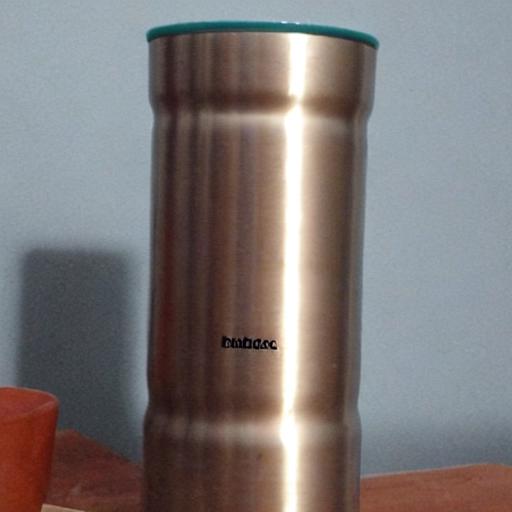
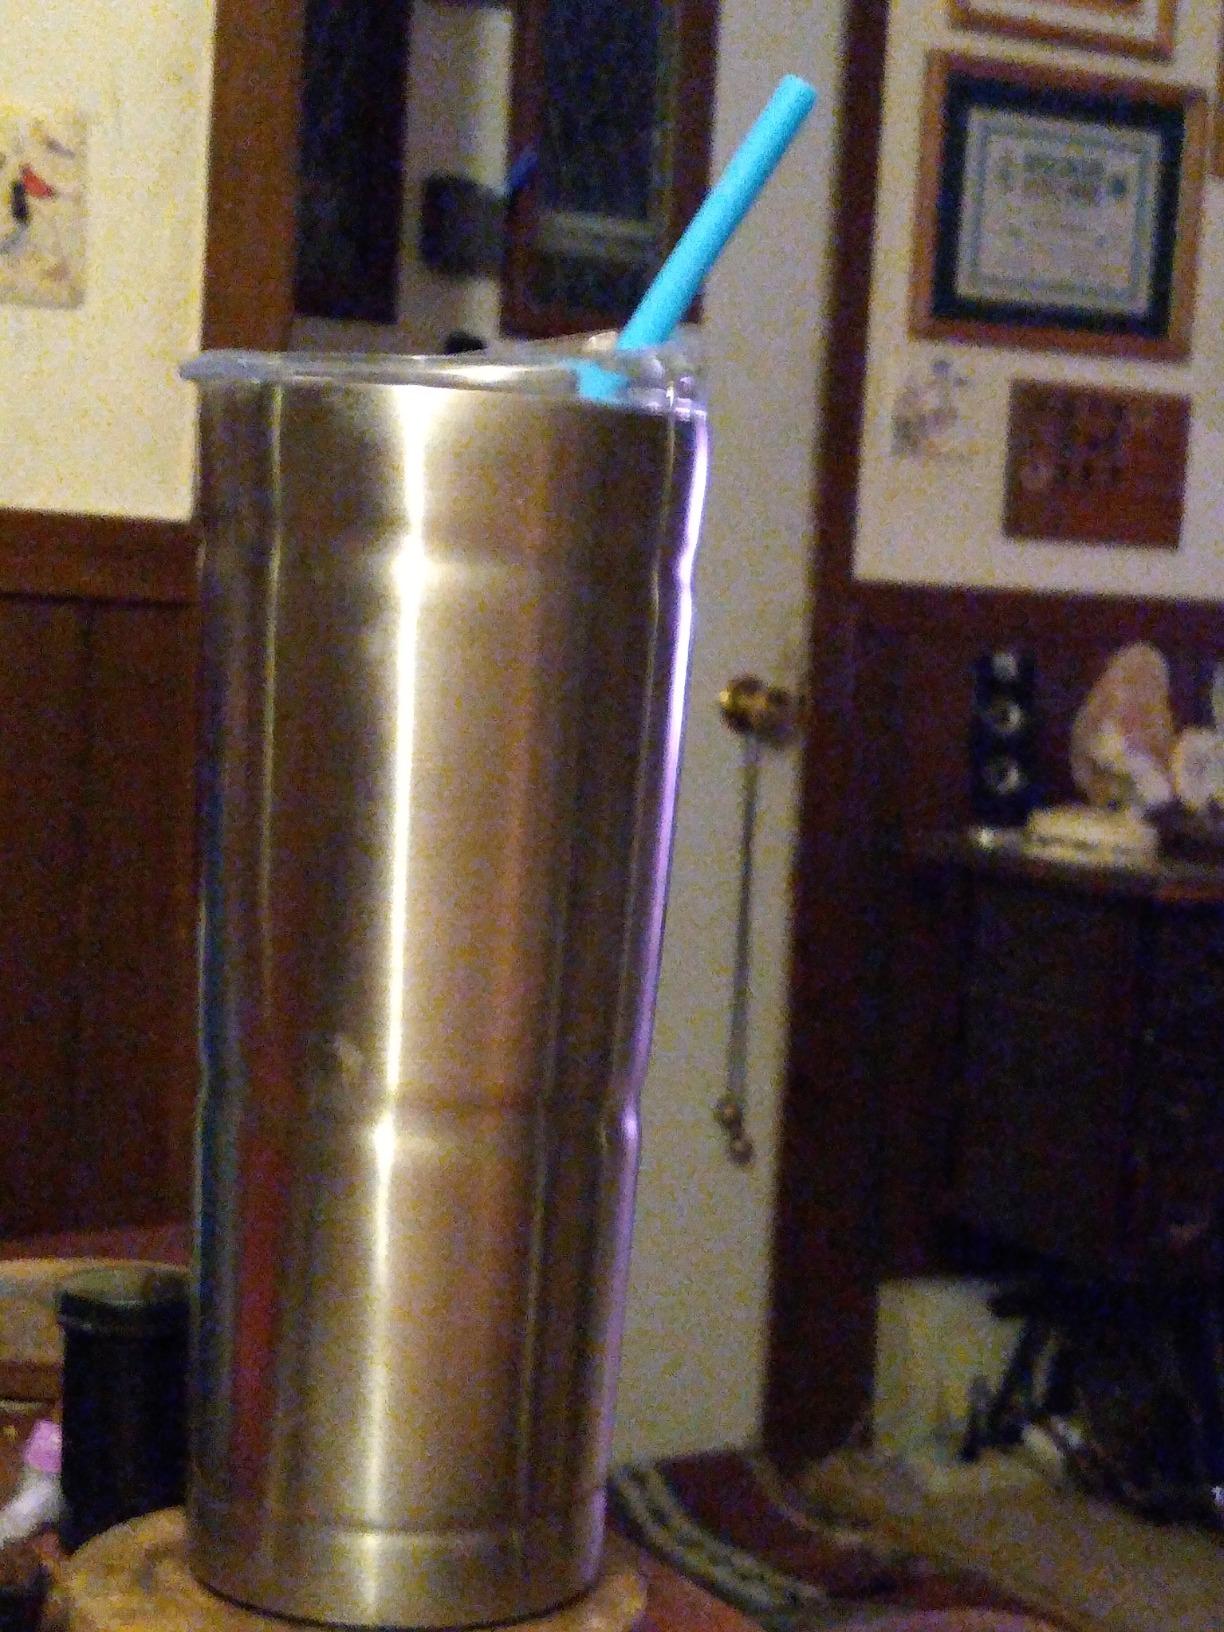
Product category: items_tea
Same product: no